William Bedford (chaplain)

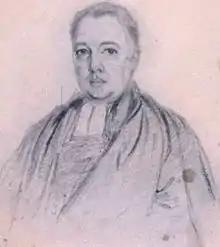
Portrait of William Bedford attributed to Thomas Bock.

William Bedford (1781 – 2 December 1852) was an English clergyman who became a chaplain in Van Diemen's Land (now Tasmania).